Tyrrellspass Castle

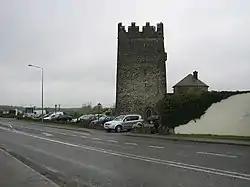
Tyrrellspass Castle

Tyrrellspass Castle is a medieval castle in Tyrrellspass, County Westmeath, Ireland. Dating back to circa 1411, it is the only remaining castle of the Tyrrells who came to Ireland around the time of the Norman Invasion.